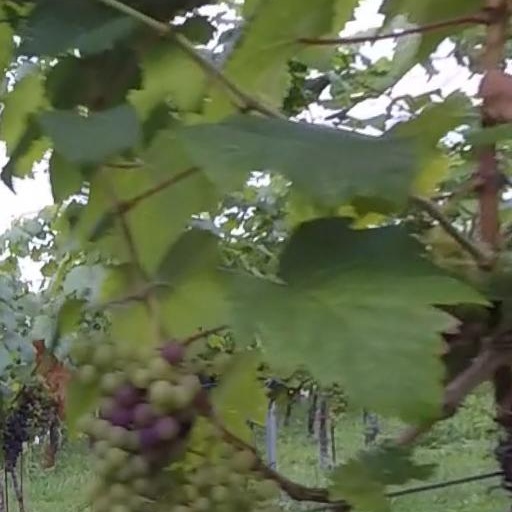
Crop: grape